Moriwaki Engineering

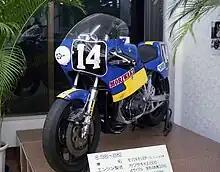
Moriwaki Kawasaki ridden by Wayne Gardner in the 1981 Suzuka 8 Hours endurance race

Moriwaki remained in Japan and in 1973 he founded Moriwaki Engineering in Suzuka City, Japan. He became known for modifying engines and constructing frames for the Kawasaki Z1. His bikes were successfully raced in the Australian Superbike championships in the late 1970s by New Zealander Graeme Crosby. Crosby and co-rider Tony Hatton finished in third place at the prestigious Suzuka 8 Hours endurance race in 1978. Moriwaki's reputation continued to be enhanced when Crosby and Akitaka Tomie qualified a Moriwaki Kawasaki on pole position at the 1979 Suzuka 8 Hours, ahead of all the major factory racing teams. At the 1980 Suzuka 8 Hours race, the Moriwaki team of Dave Aldana and David Emde qualified in a respectable second place ahead of the official Kawasaki factory-backed team of Eddie Lawson and Gregg Hansford.